Najdi architecture

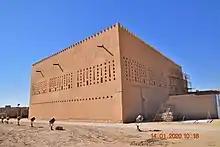
Rectangular and triangular openings in the Palace of Saad ibn Saud in Diriyah

Najdi architecture is a vernacular architecture indigenous to the Najd region of modern-day Saudi Arabia. The style flourished roughly between 13th and 18th centuries and is known for its desert adaptive urban patterns with low-contour earth-structured mudbrick buildings that are characterized by elements such as triangular or rectangular openings ("furjat") and battlements ("shurfat") as well as peepholes projecting outward from the main façade ("tarma"). The presence of a central courtyard and open spaces also forms a distinct part of the architectural style.